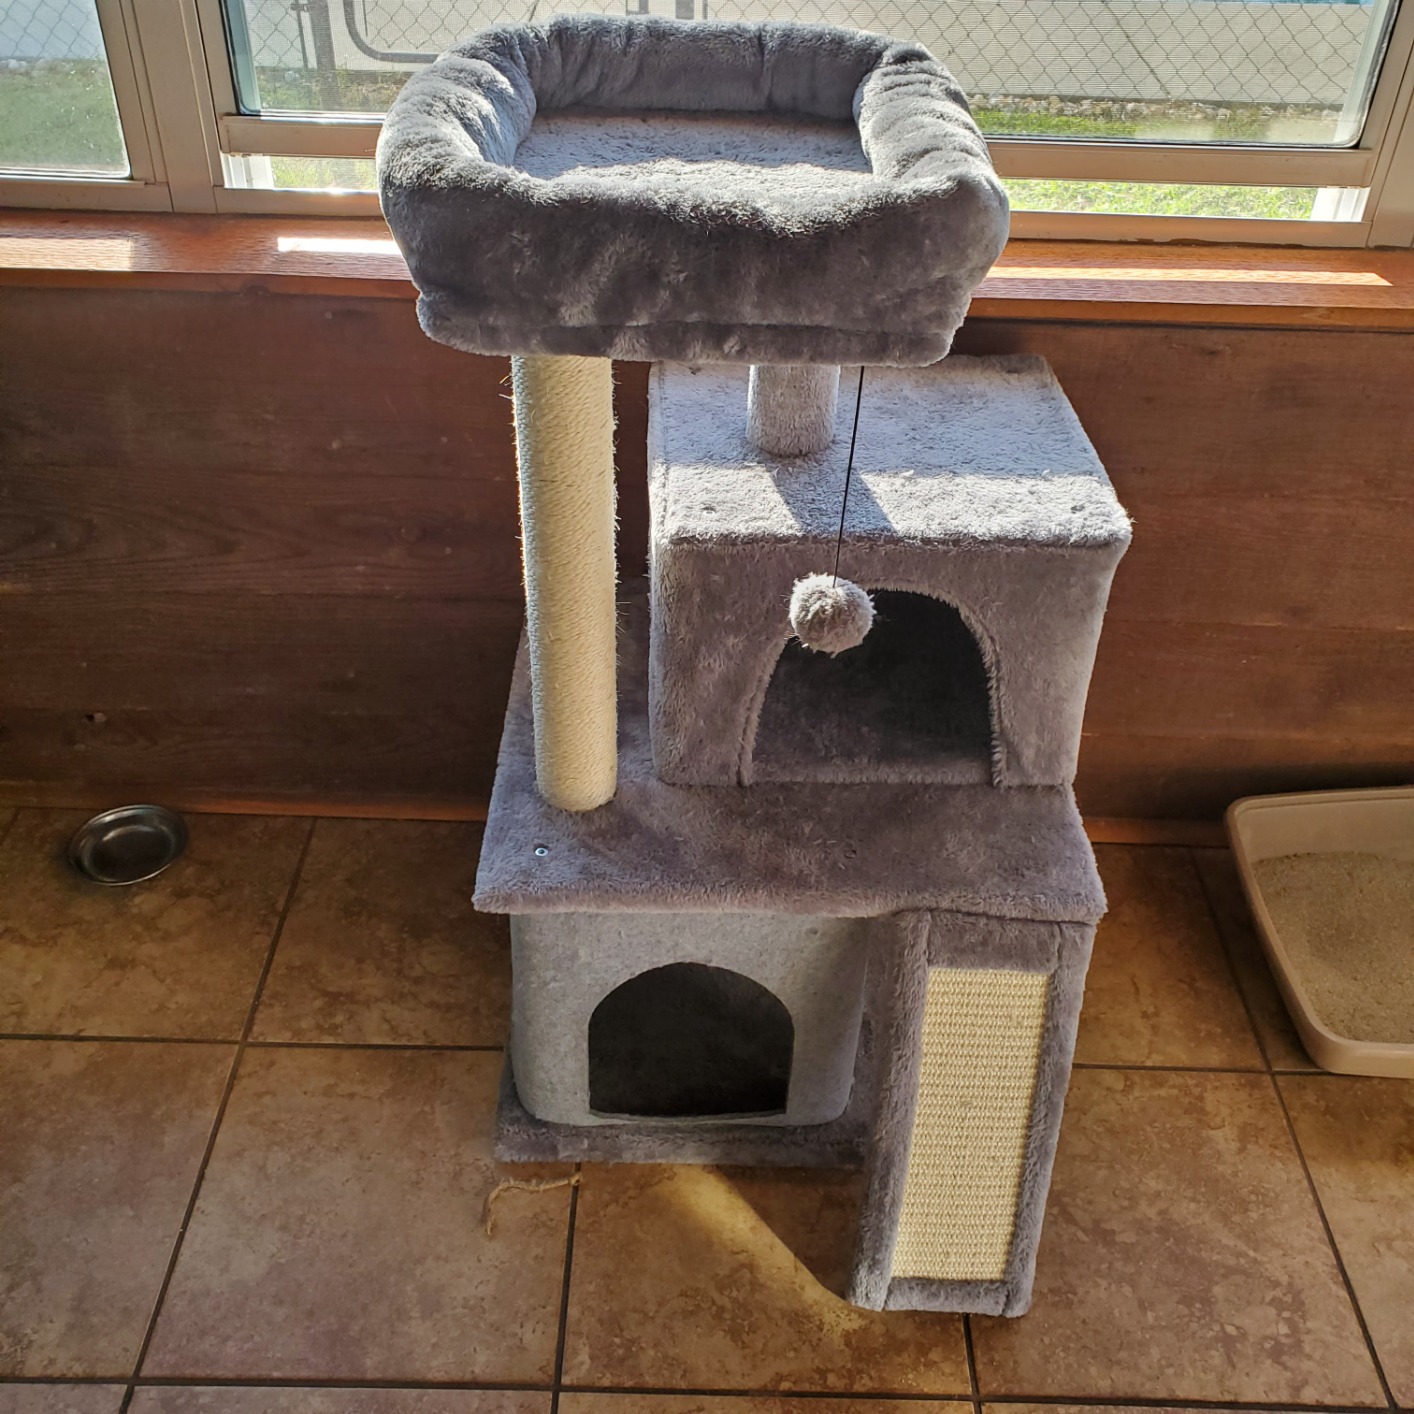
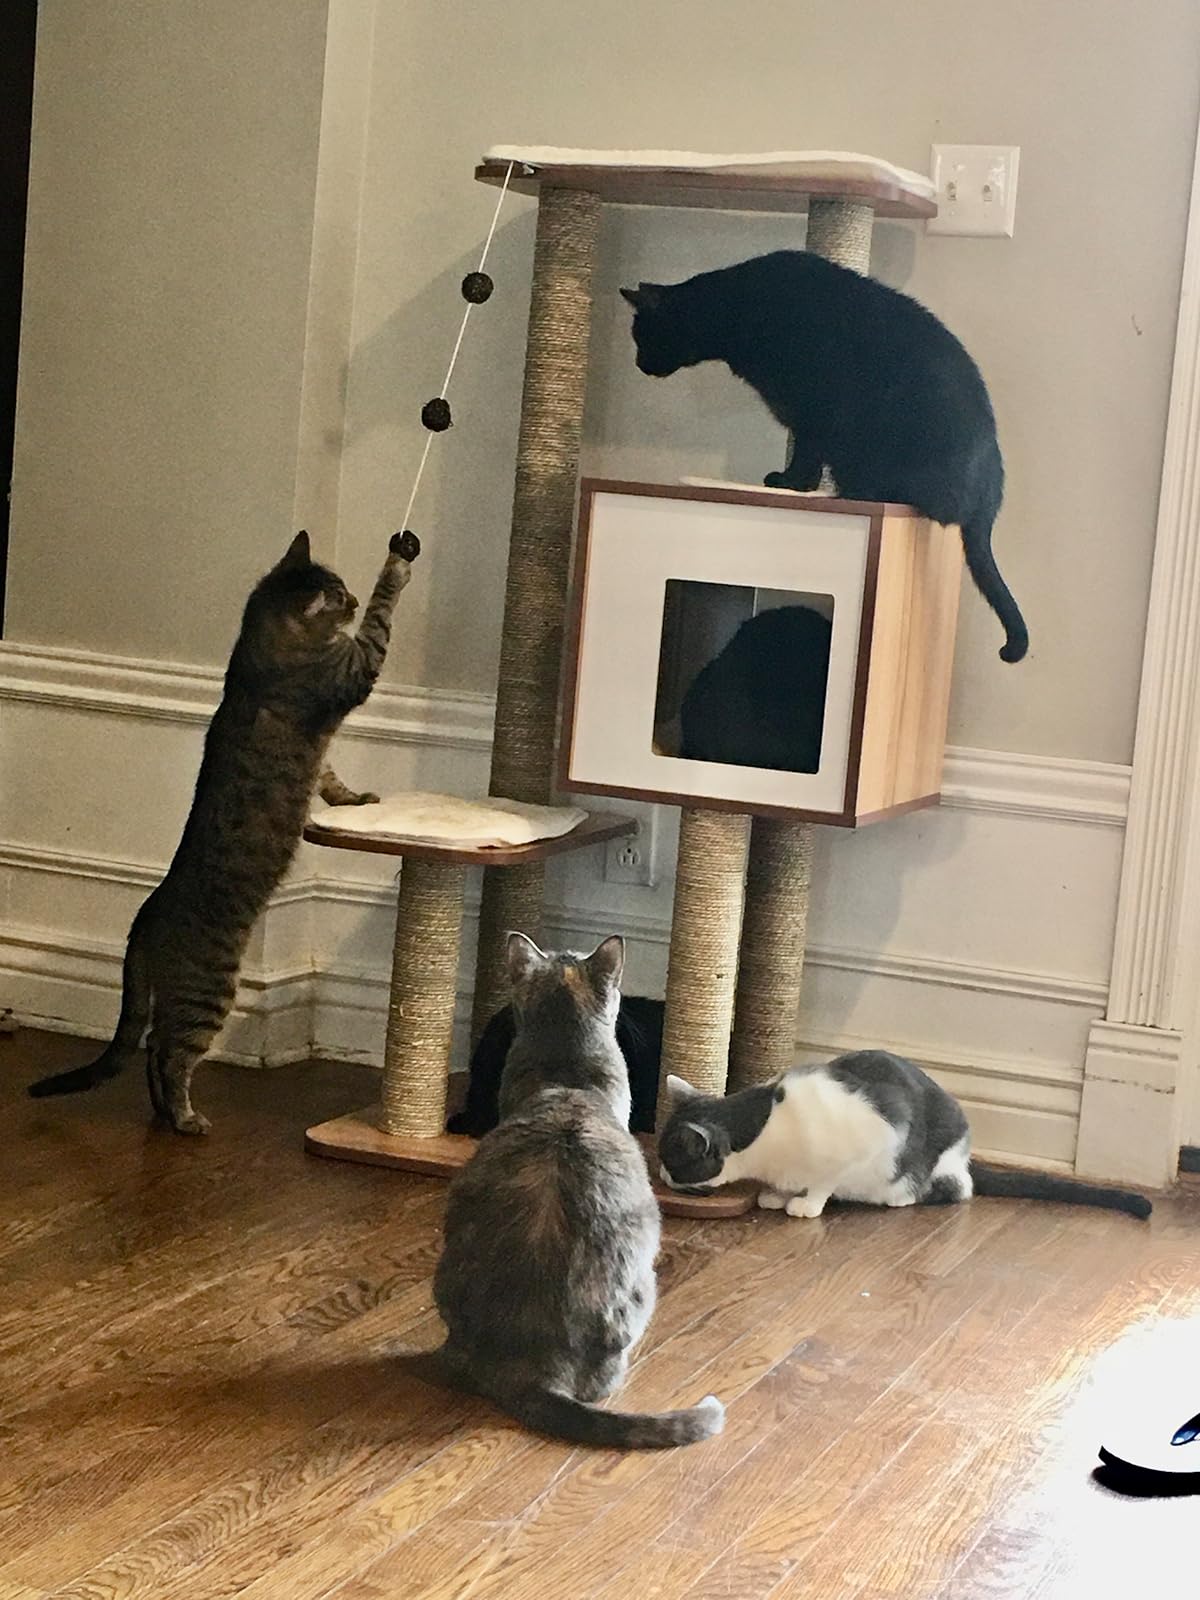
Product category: items_cat tree
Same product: no